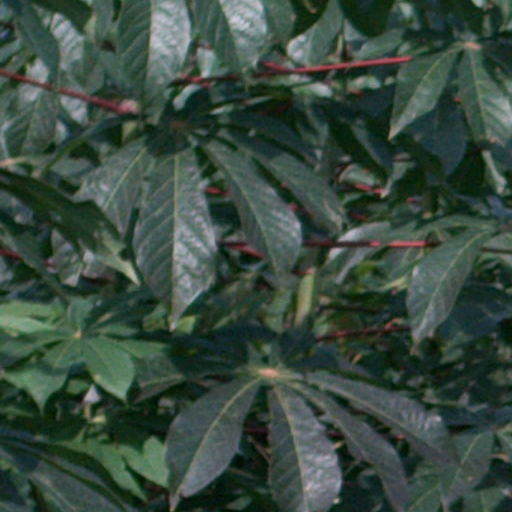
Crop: cassava